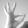
ASL letter: F